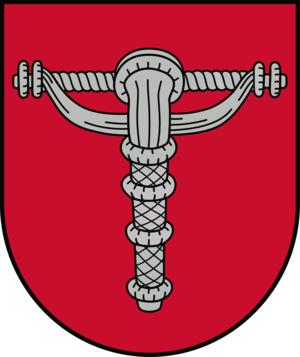
Grobiņa est un novads de Lettonie, situé dans la région de Kurzeme. En 2010, sa population est de 10 220 habitants.